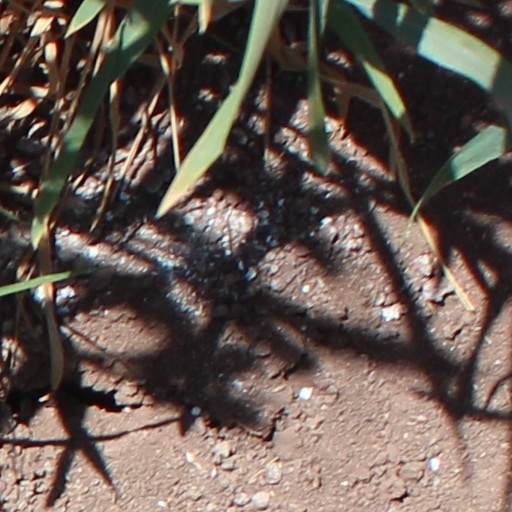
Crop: wheat